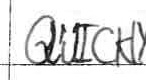
Label: quickly